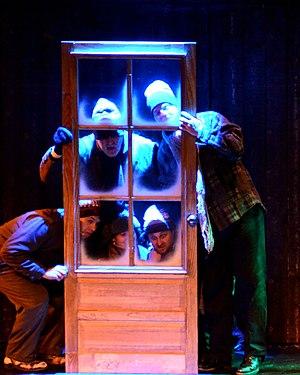
Un spectacle de Noël au Pays de la Sagouine
Le théâtre acadien est le théâtre produit en Acadie ou considéré comme tel. La dramaturge la plus connue est Antonine Maillet, dont la pièce de théâtre La Sagouine a été présentée plus de deux mille fois avec Viola Léger en tant qu'unique comédienne.